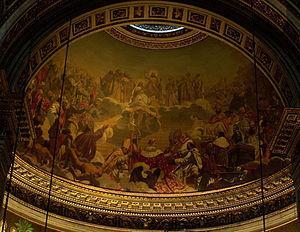
Jules-Claude Ziegler, né le 16 mars 1804 à Langres et mort le 25 décembre 1856 à Paris, est un peintre, céramiste et photographe français.